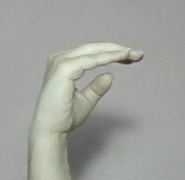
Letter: jeem